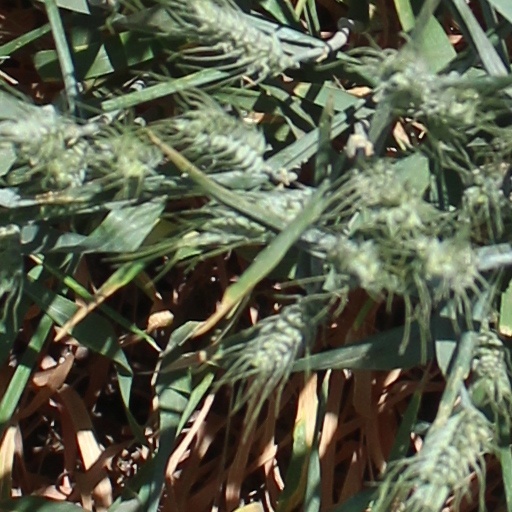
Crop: wheat